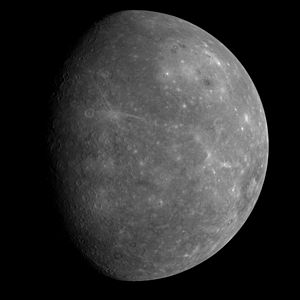
Merkur (planet)
Merkurs indtil 2008 ukendte side, optaget af MESSENGER
Merkurs indtil 2008 ukendte side, optaget af MESSENGER
Merkur er planeten tættest på Solen og den mindste planet i Solsystemet, med en omløbstid om Solen på 87,969 dage. Merkurs kredsløb har den største excentricitet af alle Solsystemets planeter og den mindste aksehældning. Planeten roterer tre gange om sin akse, for hver gang den laver to omløb om Solen. Merkurbanens perihelium præcesserer omkring Solen med en størrelse, der er større end 43 buesekunder per århundrede; et fænomen, der blev forklaret i det 20. århundrede af Albert Einsteins Generelle relativitetsteori. Merkur er klar set fra Jorden, varierende i tilsyneladende størrelsesklasse fra −2,0 til 5,5, men den er ikke let at se, da den største vinkelafvigelse fra Solen kun er 28,3°. Da Merkur overstråles af Solens lys, kan den normalt kun ses i morgen- og aftenskumringen, medmindre der er solformørkelse.